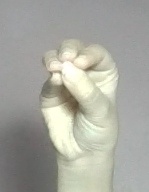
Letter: ha